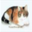
Label: cat